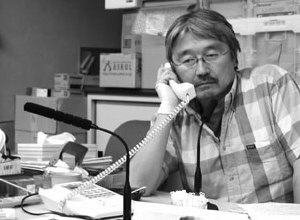
Kenji Nagai
Kenji Nagai var en japansk fotograf og journalist, der døde under opstanden i Burma 2007. Nagai blev skudt af soldater fra militærjuntaen. Han blev henrettet fordi militærjuntaen ikke ville have at folk tog billeder af opstanden. Mens han lå såret på jorden fortsatte han med at tage billeder, dog døde han til sidst, da han fik et skud i brystet. Nagai var det eneste udenlandske offer under opstanden.